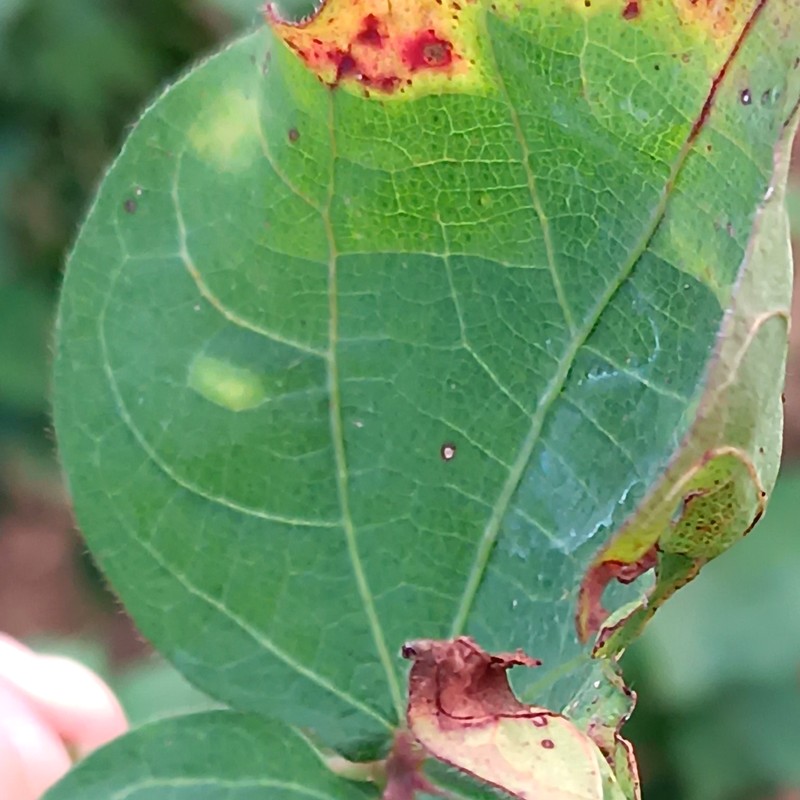
Label: Leaf Redding